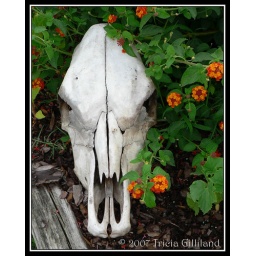
This is a cow skull that resides in a flower bed in my back yard.